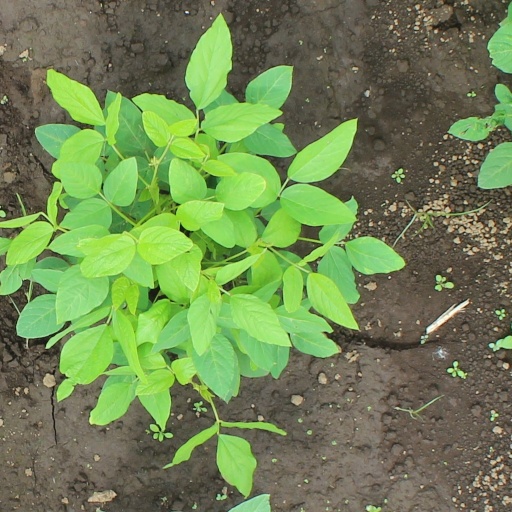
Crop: soybean